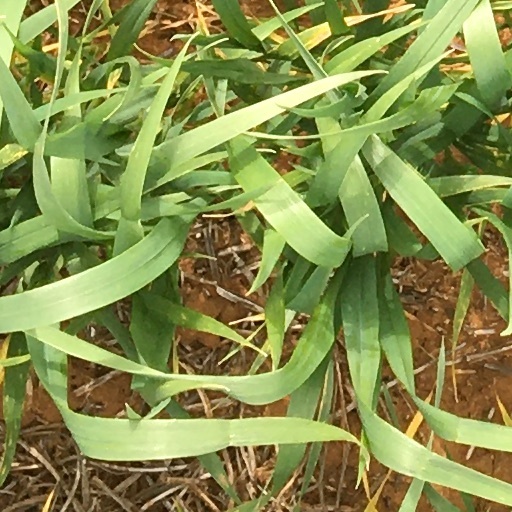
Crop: wheat